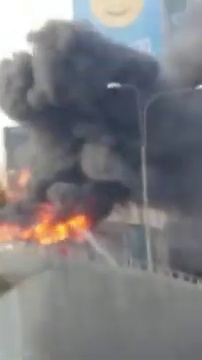
Fire: yes
Smoke: yes